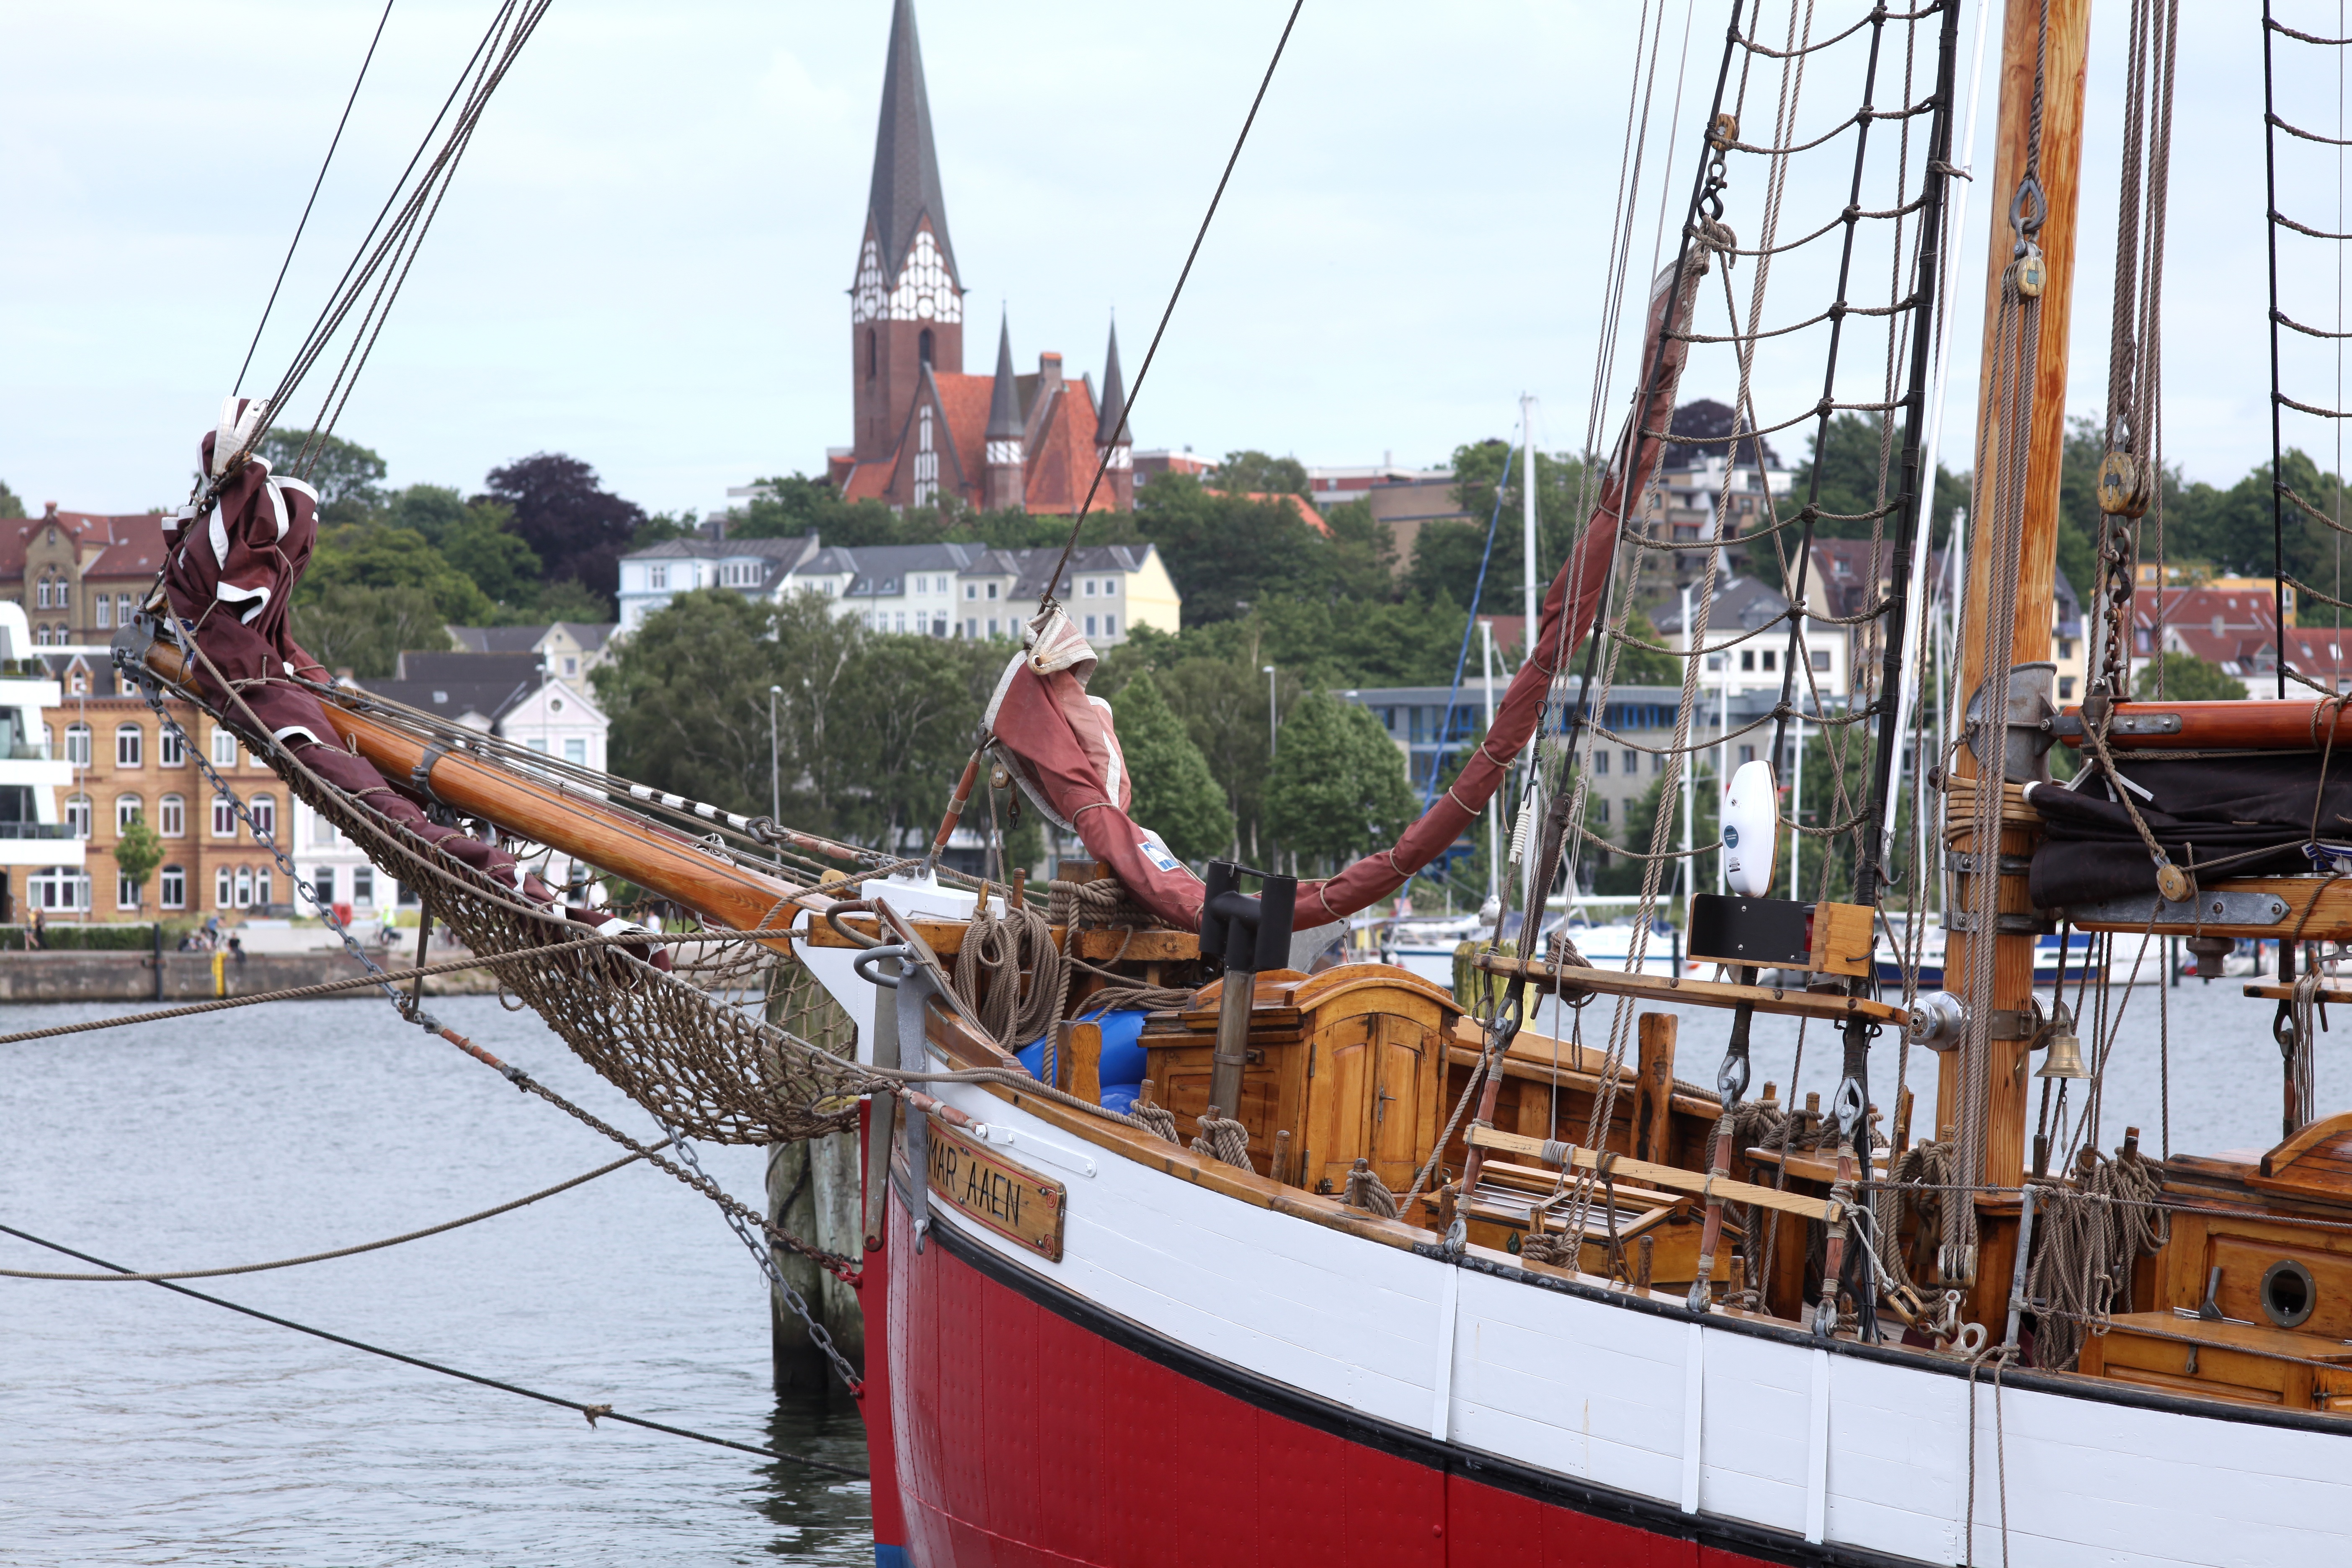
boat, ship, vehicle, mast, port, sailboat, cog, sail, watercraft, schooner, windjammer, flensburg, sailing ship, fishing vessel, harbour museum, longship, tall ship, galleon, galley, caravel, viking ships, lugger, eastern shore, st j rgen, dagmar aaen